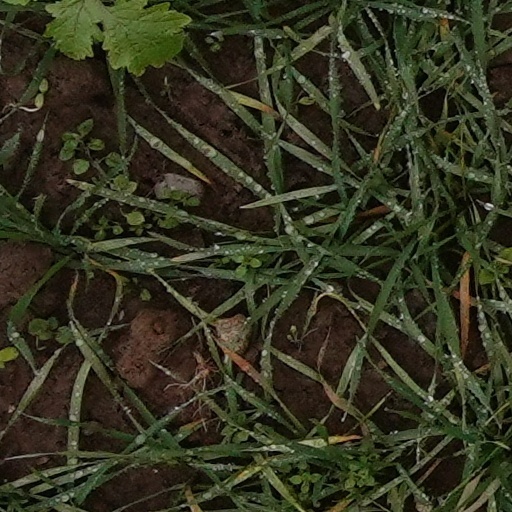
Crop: wheat